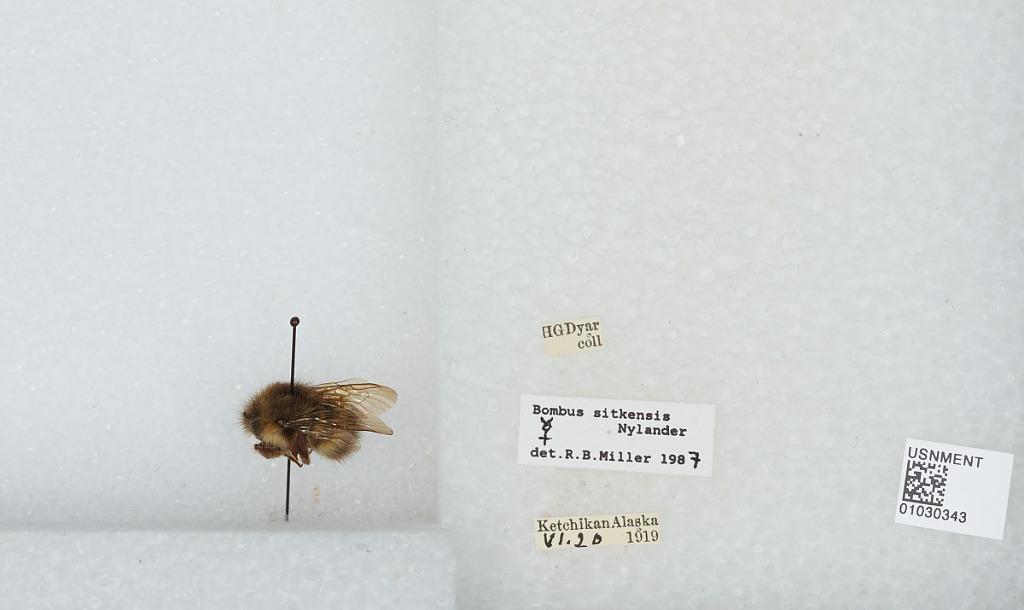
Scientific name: Bombus (Pyrobombus) sitkensis Nylander
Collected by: H. Dyar
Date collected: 1919-6-20
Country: United States
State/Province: Alaska
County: Ketchikan Gateway
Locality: Ketchikan
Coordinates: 55.35, -131.673
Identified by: Miller, R. B.